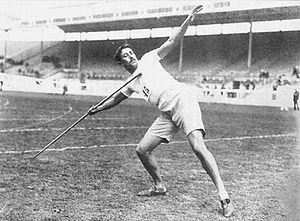
Le lancer du javelot masculin figure au programme des Jeux olympiques depuis la quatrième édition, en 1908 à Londres. Les femmes participent à cette épreuve depuis les Jeux de 1932, à Los Angeles.